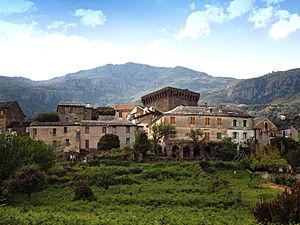
Pietracorbara, Cap Corse (Corse) - Orneto, vieux village avec sa remarquable tour carrée, avec au fond, la ligne de crête du Monte Alticcione
Pietracorbara est une commune française située dans la circonscription départementale de la Haute-Corse et le territoire de la collectivité de Corse. Elle appartient à l'ancienne piève de Brando, dans le Cap Corse.